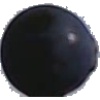
Label: blue_grape